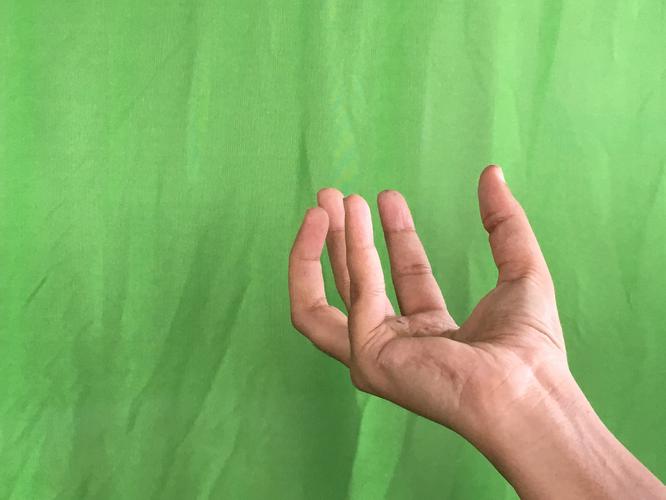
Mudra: Padmakosha
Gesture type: single_hand